RollerCoaster Tycoon Classic

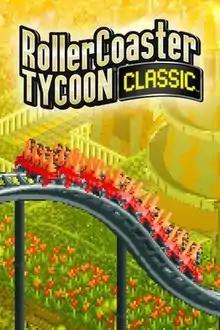

RollerCoaster Tycoon Classic is a construction and management simulation video game developed by Origin8 Technologies and published by Atari. The game's initial release is a port of both "RollerCoaster Tycoon" and "RollerCoaster Tycoon 2" combined into a single game. Both games are amusement park management simulators created by Chris Sawyer for the PC. "RollerCoaster Tycoon Classic" was released for Android and iOS in December 2016 and for Microsoft Windows and macOS in September 2017. A Nintendo Switch port was released on December 5, 2024.